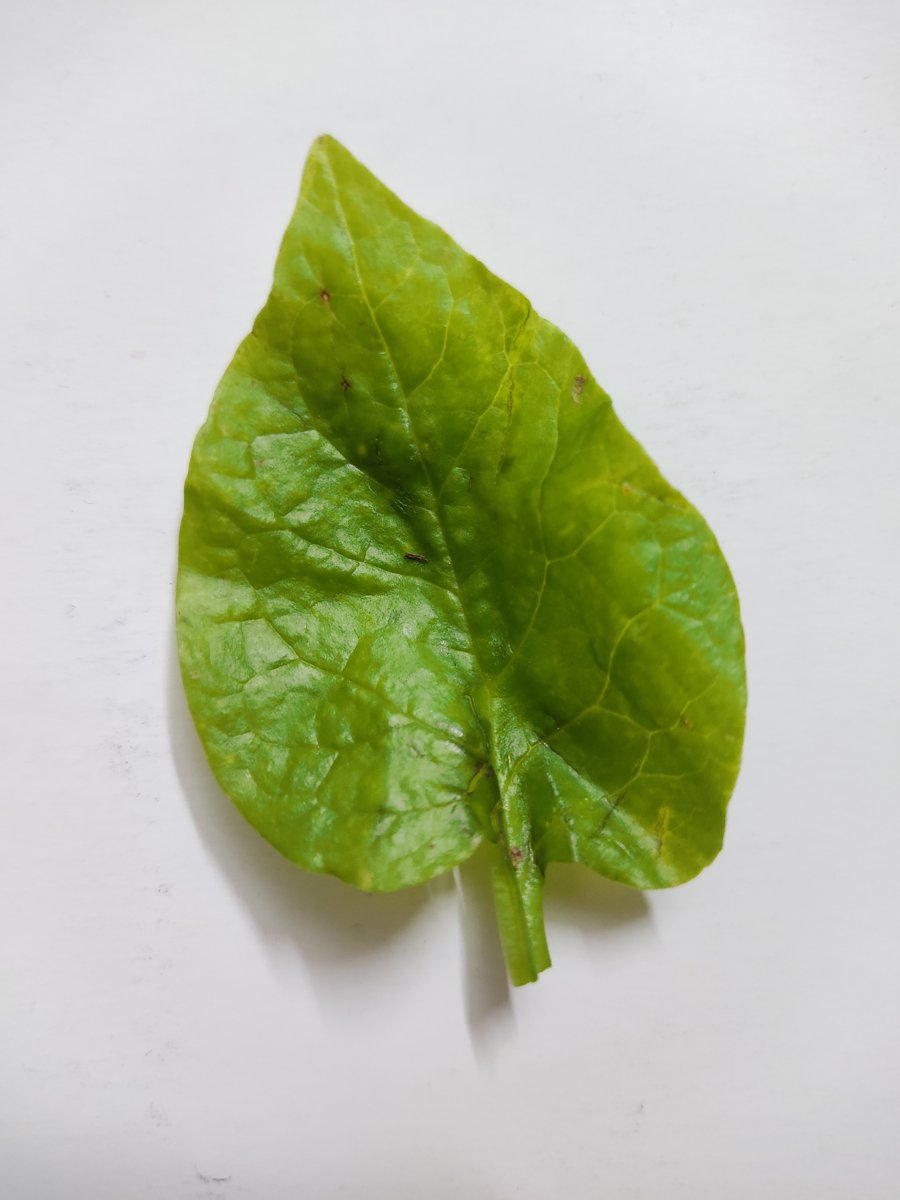
Label: Downy-Mildew